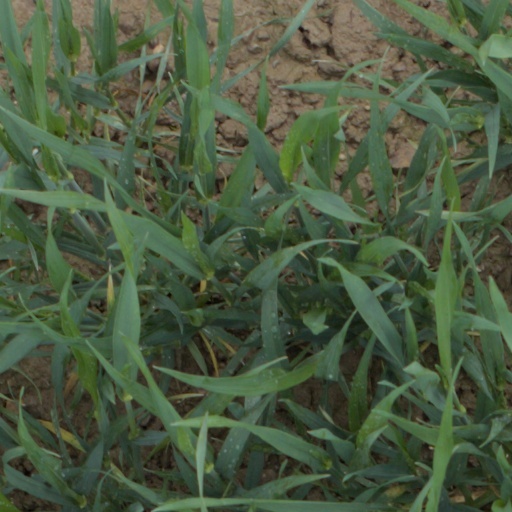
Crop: wheat